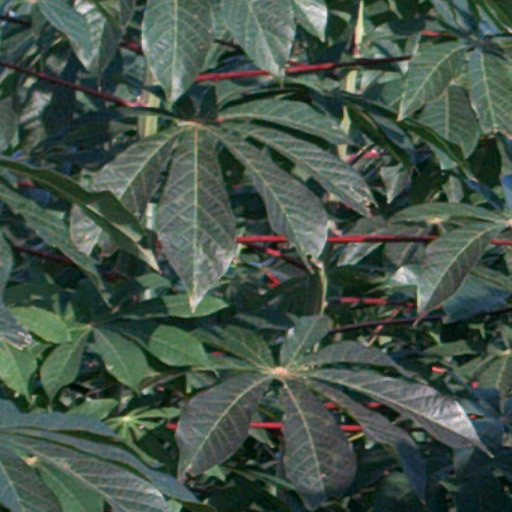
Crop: cassava